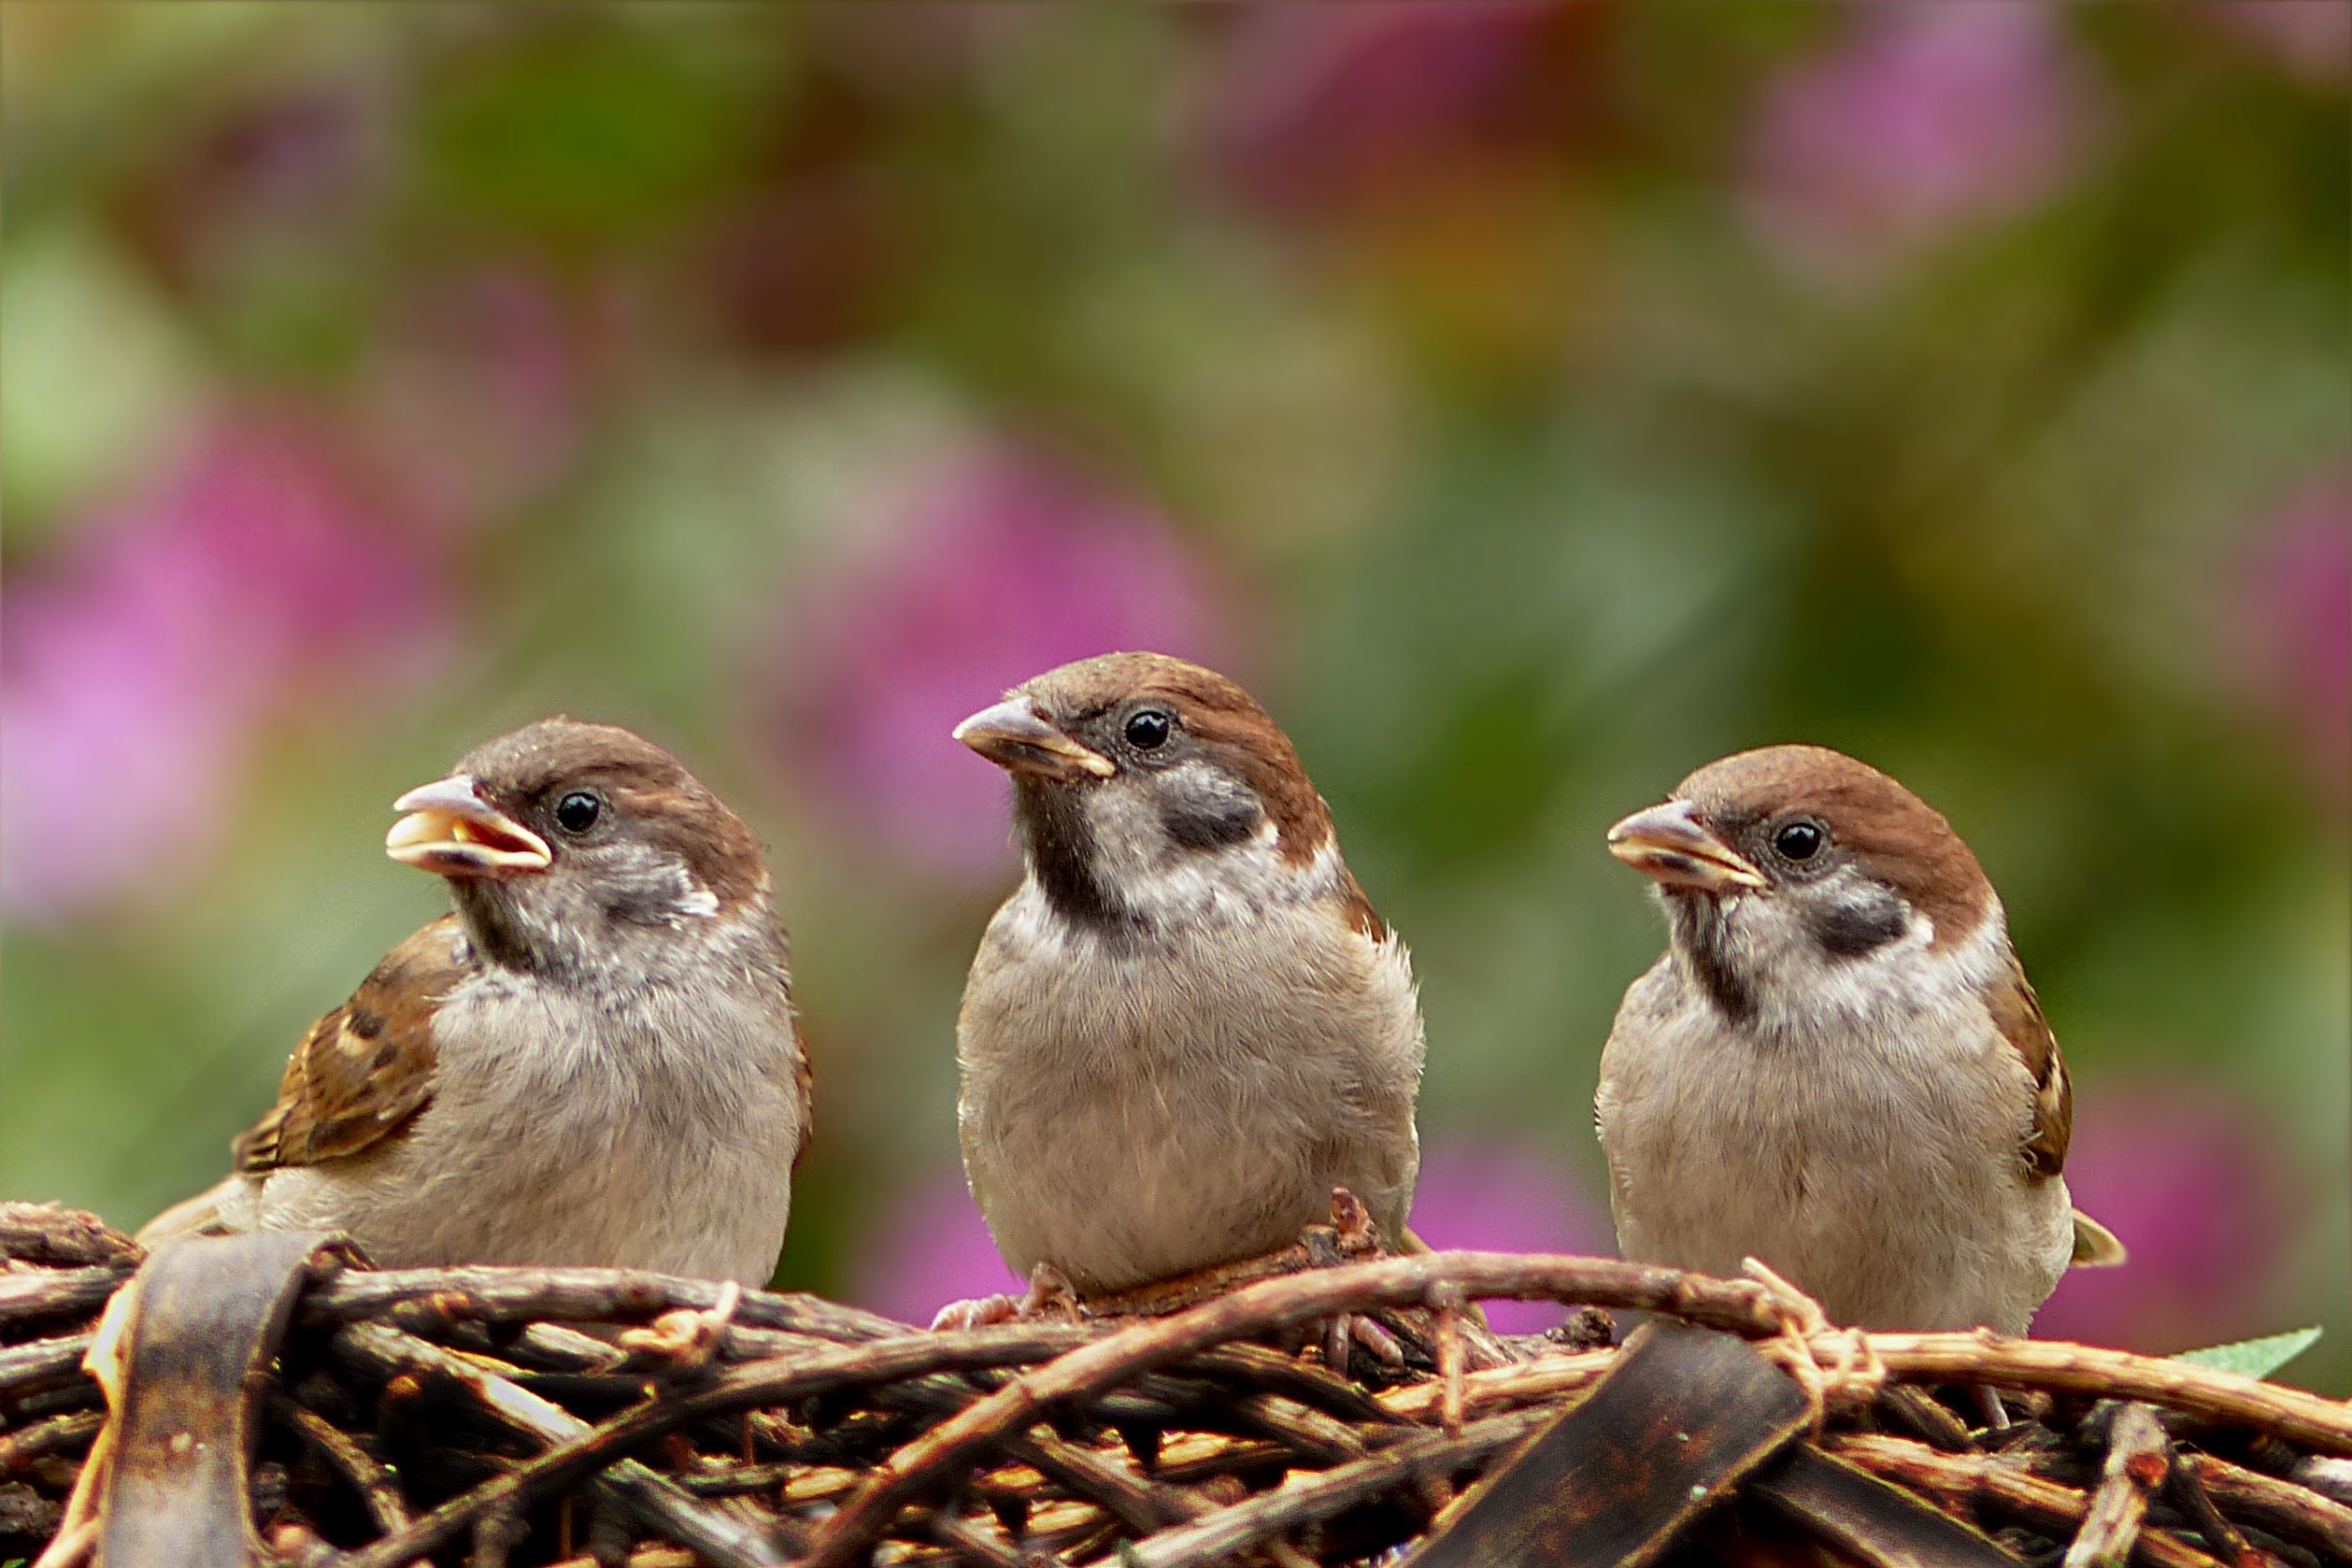
bird, wildlife, young, beak, garden, fauna, vertebrate, sparrow, finch, foraging, brambling, sparrows, passer domesticus, house sparrow, old world flycatcher, perching bird, emberizidae, ortolan bunting